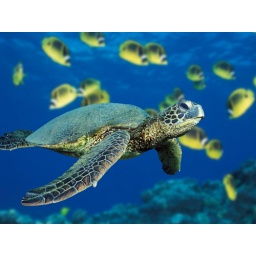
A green sea turtle swims past a school of Raccoon Butterflyfish near Hawaii.